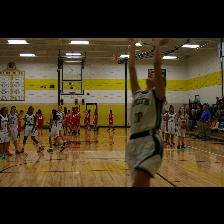
Label: Human